Answer in natural language. How many Paintings are visible in the scene? Choose between the following options: 0, 3, 2, 4 or 1
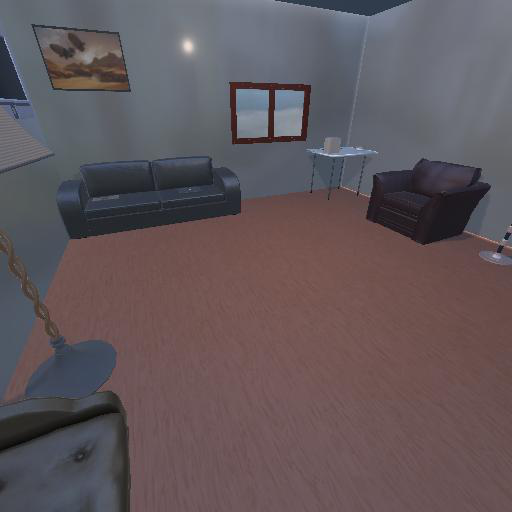
<answer>1</answer>